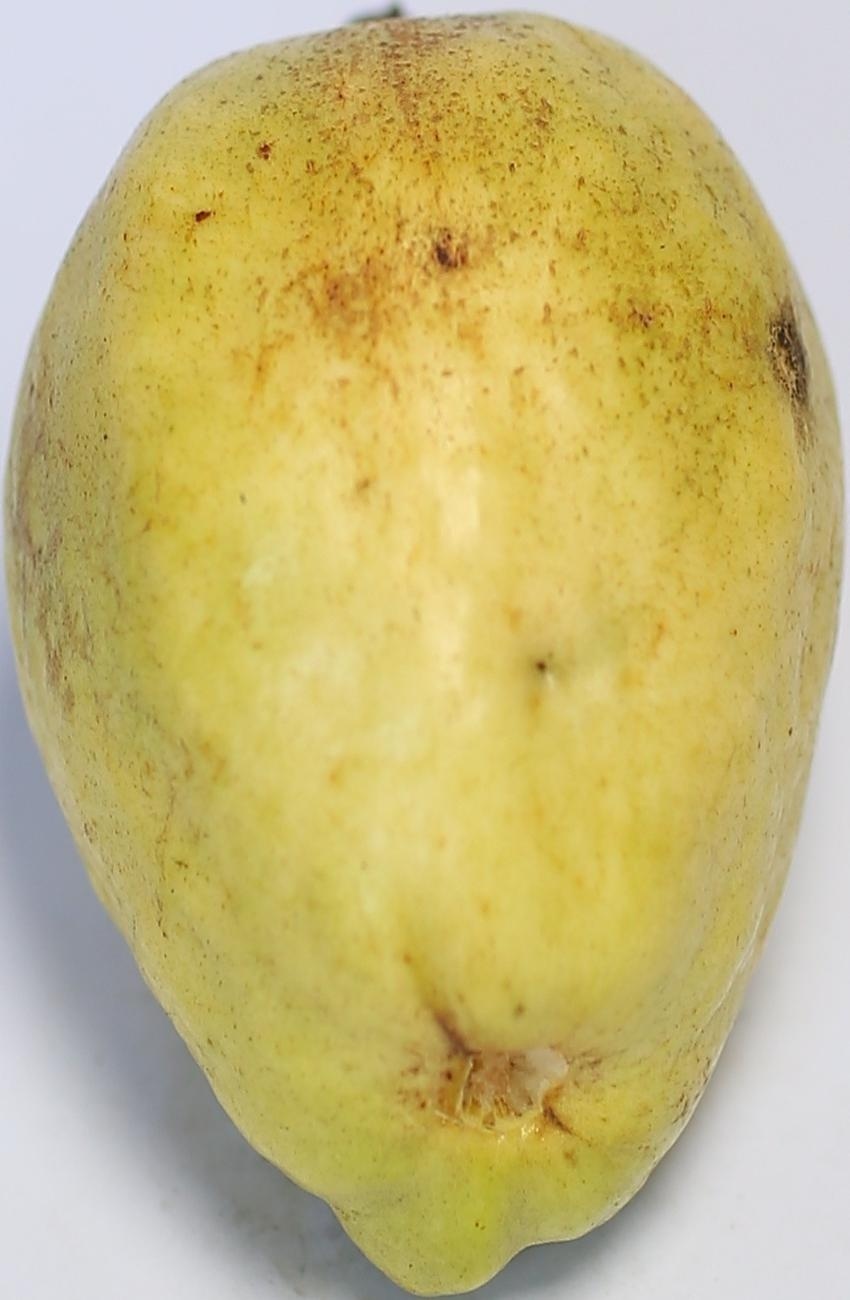
Maturity: mature-green
Variety: thadhrami